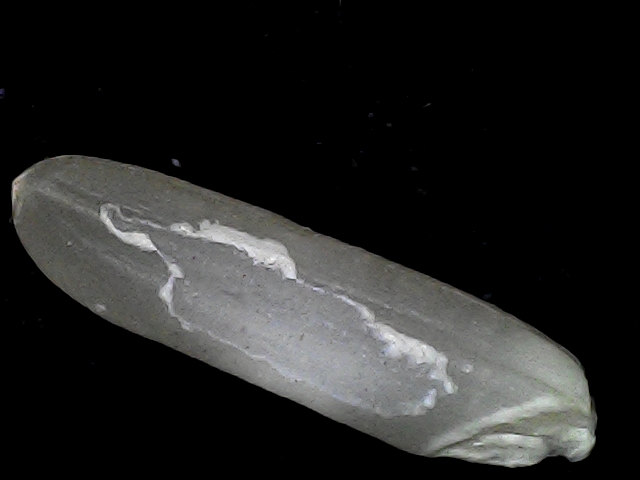
Rice variety: BD85